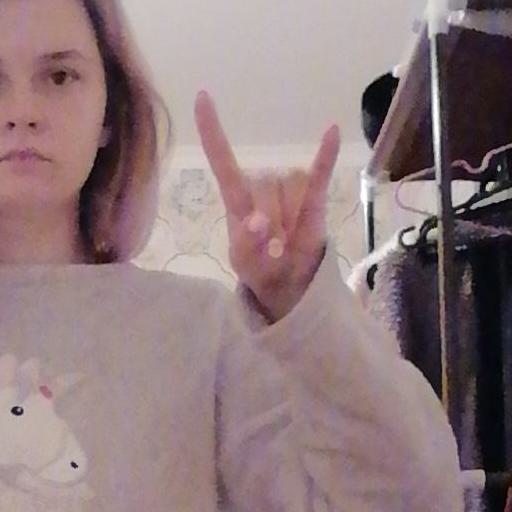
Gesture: rock